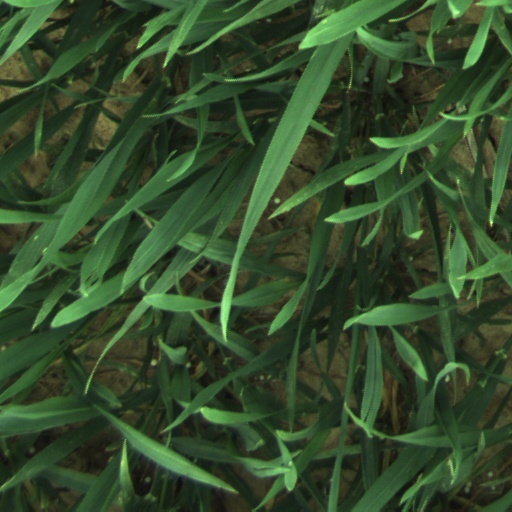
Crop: wheat